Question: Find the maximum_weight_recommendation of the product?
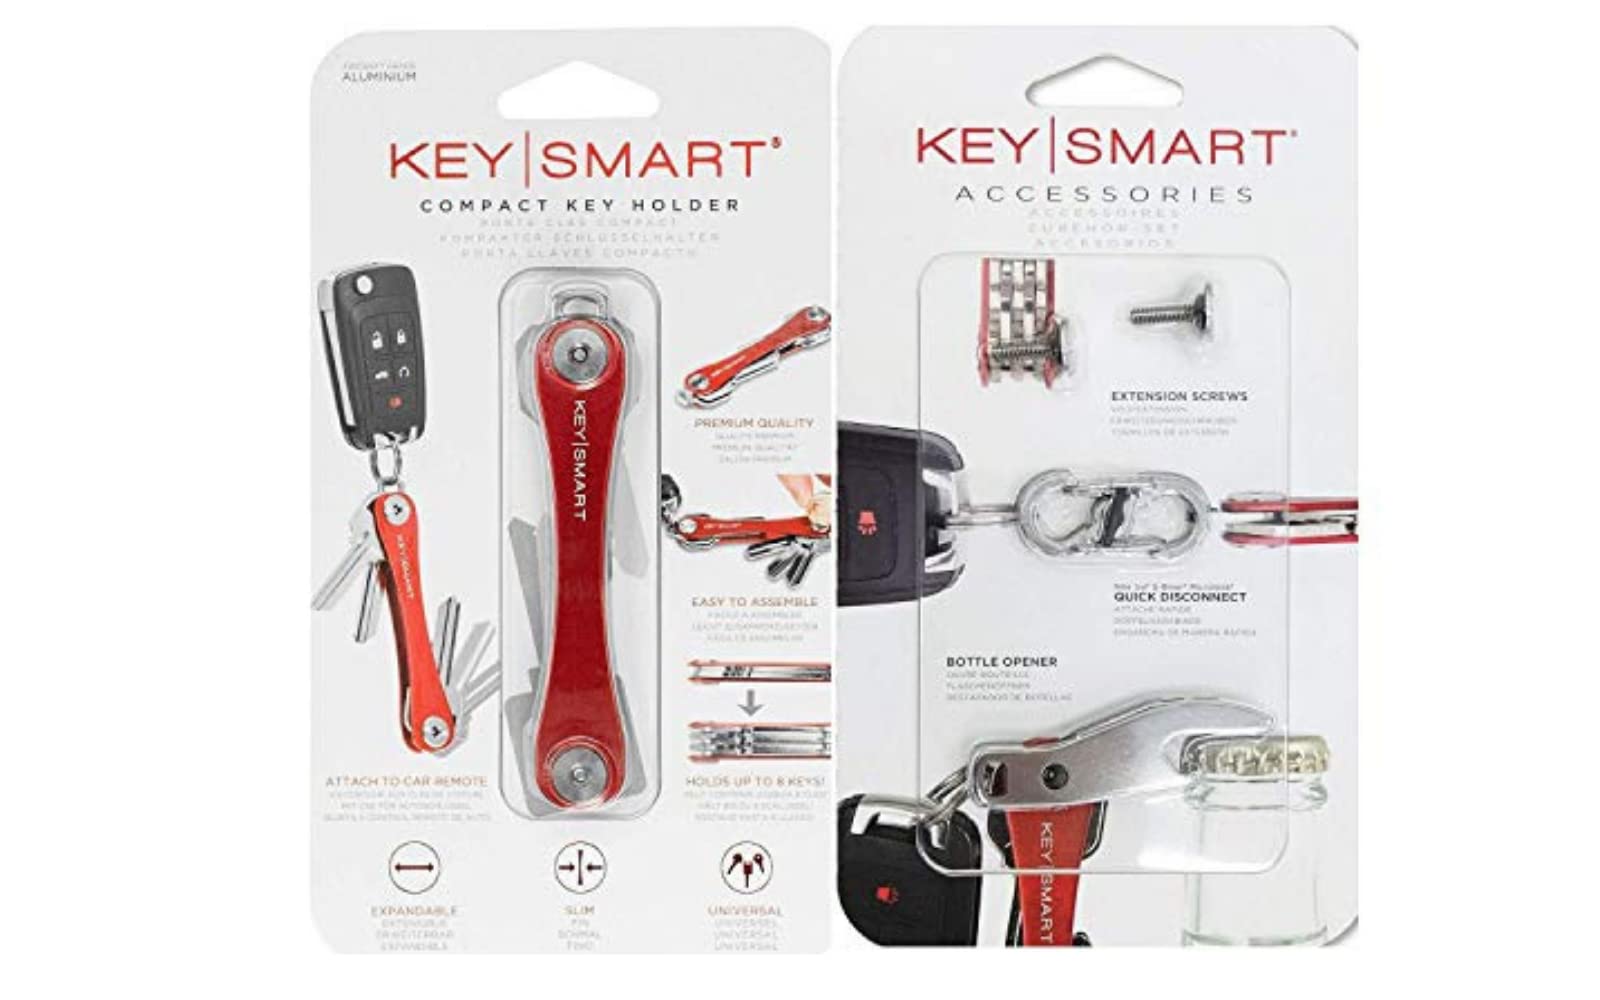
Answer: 8.0 ton